2b2t

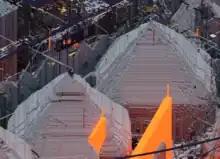
Two lavacasts produced to create artificial hills and uneven terrain. Among other uses, lavacasts can be built to block the way for new players from spawn (upper left) to the rest of the map (lower right). Also visible at lower right is an incomplete lava cast (currently covered in lava).

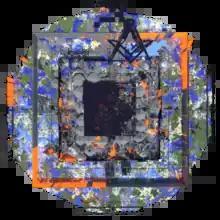
An aerial render of the spawn region in July 2019, centered on the middle of the map with a diameter of just over 4,000 blocks. The render displays the extreme amount of destruction and modification carried out to the terrain, including the construction of massive structures, such as the prominent Square and Compasses (upper right).

The culture of 2b2t, as well as "Minecraft" anarchy servers in general, is inhospitable and nihilistic. Players usually need to hide supplies and be well armed to survive and can expect to be killed several times. This is exacerbated by the server being set to hard difficulty and player versus player combat being enabled, making survival considerably harder. Longtime players are often hostile to new players on the server, whom they often call "newfags". The server-wide chat often contains spam, trolling, and trash talking, as well as racial slurs, death threats, and Nazi propaganda. Links to obscene content and screamer videos are also common. Players lie to others with the intent of sending them to in-game locations with traps. A common rule among players is to not trust others.